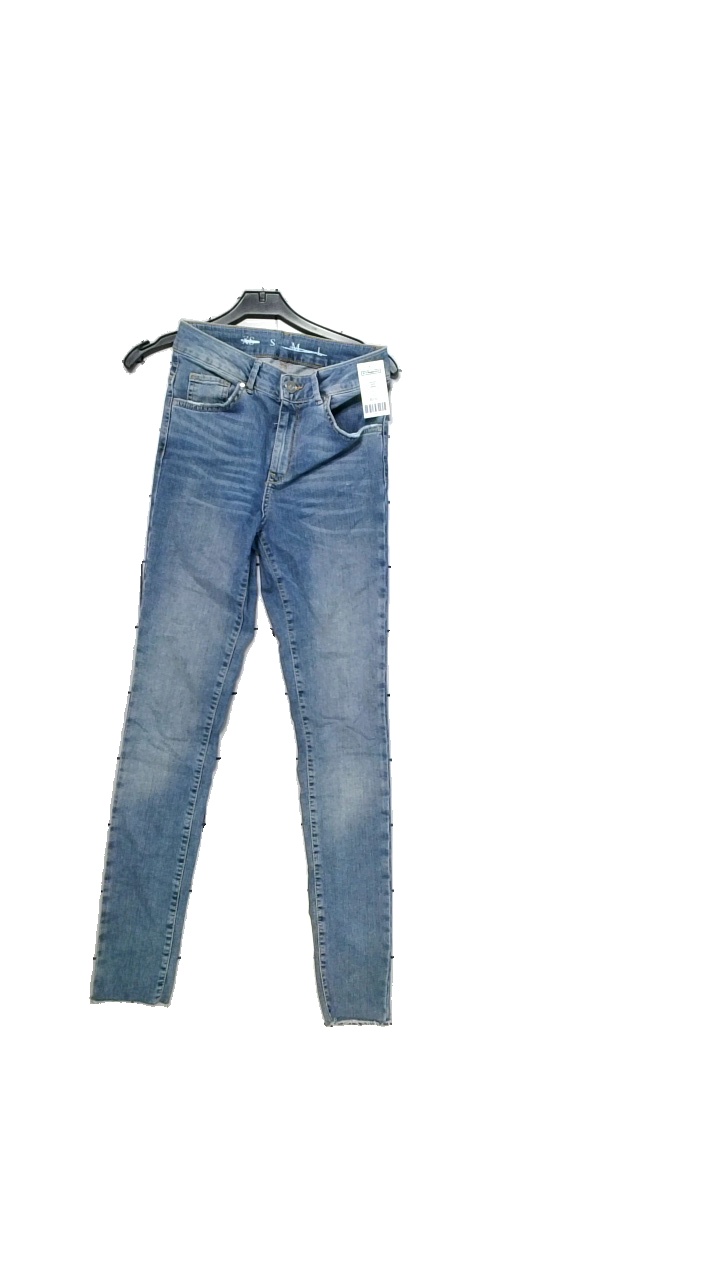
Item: Jeans (Ladies)
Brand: Never Denim Låg
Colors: Blue
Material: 83% cotton, 15% polyester, 2% elastane
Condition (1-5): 3
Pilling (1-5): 4
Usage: Reuse
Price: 50-100